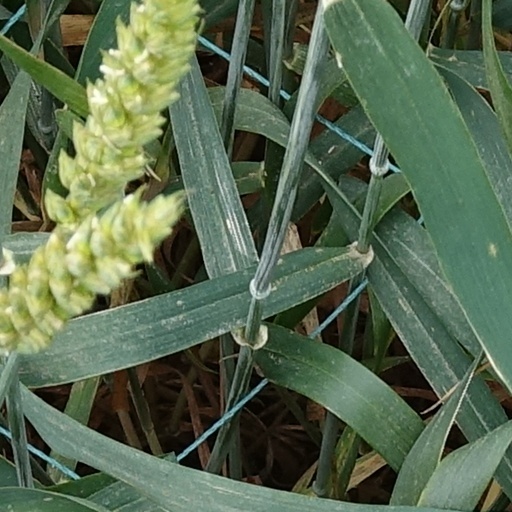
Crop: wheat